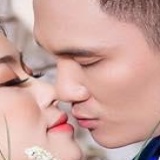
ca sĩ Lâm Chấn Huy